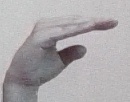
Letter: jeem